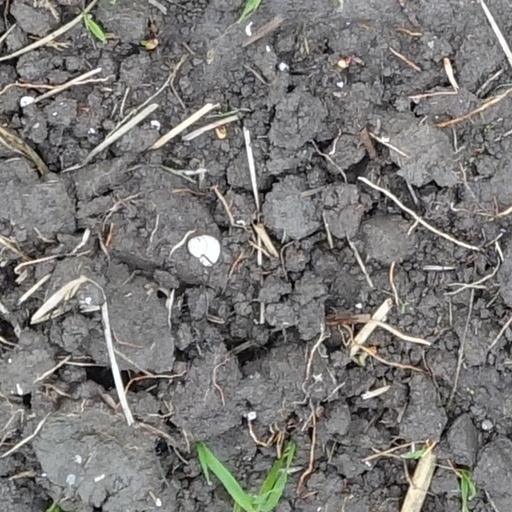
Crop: wheat